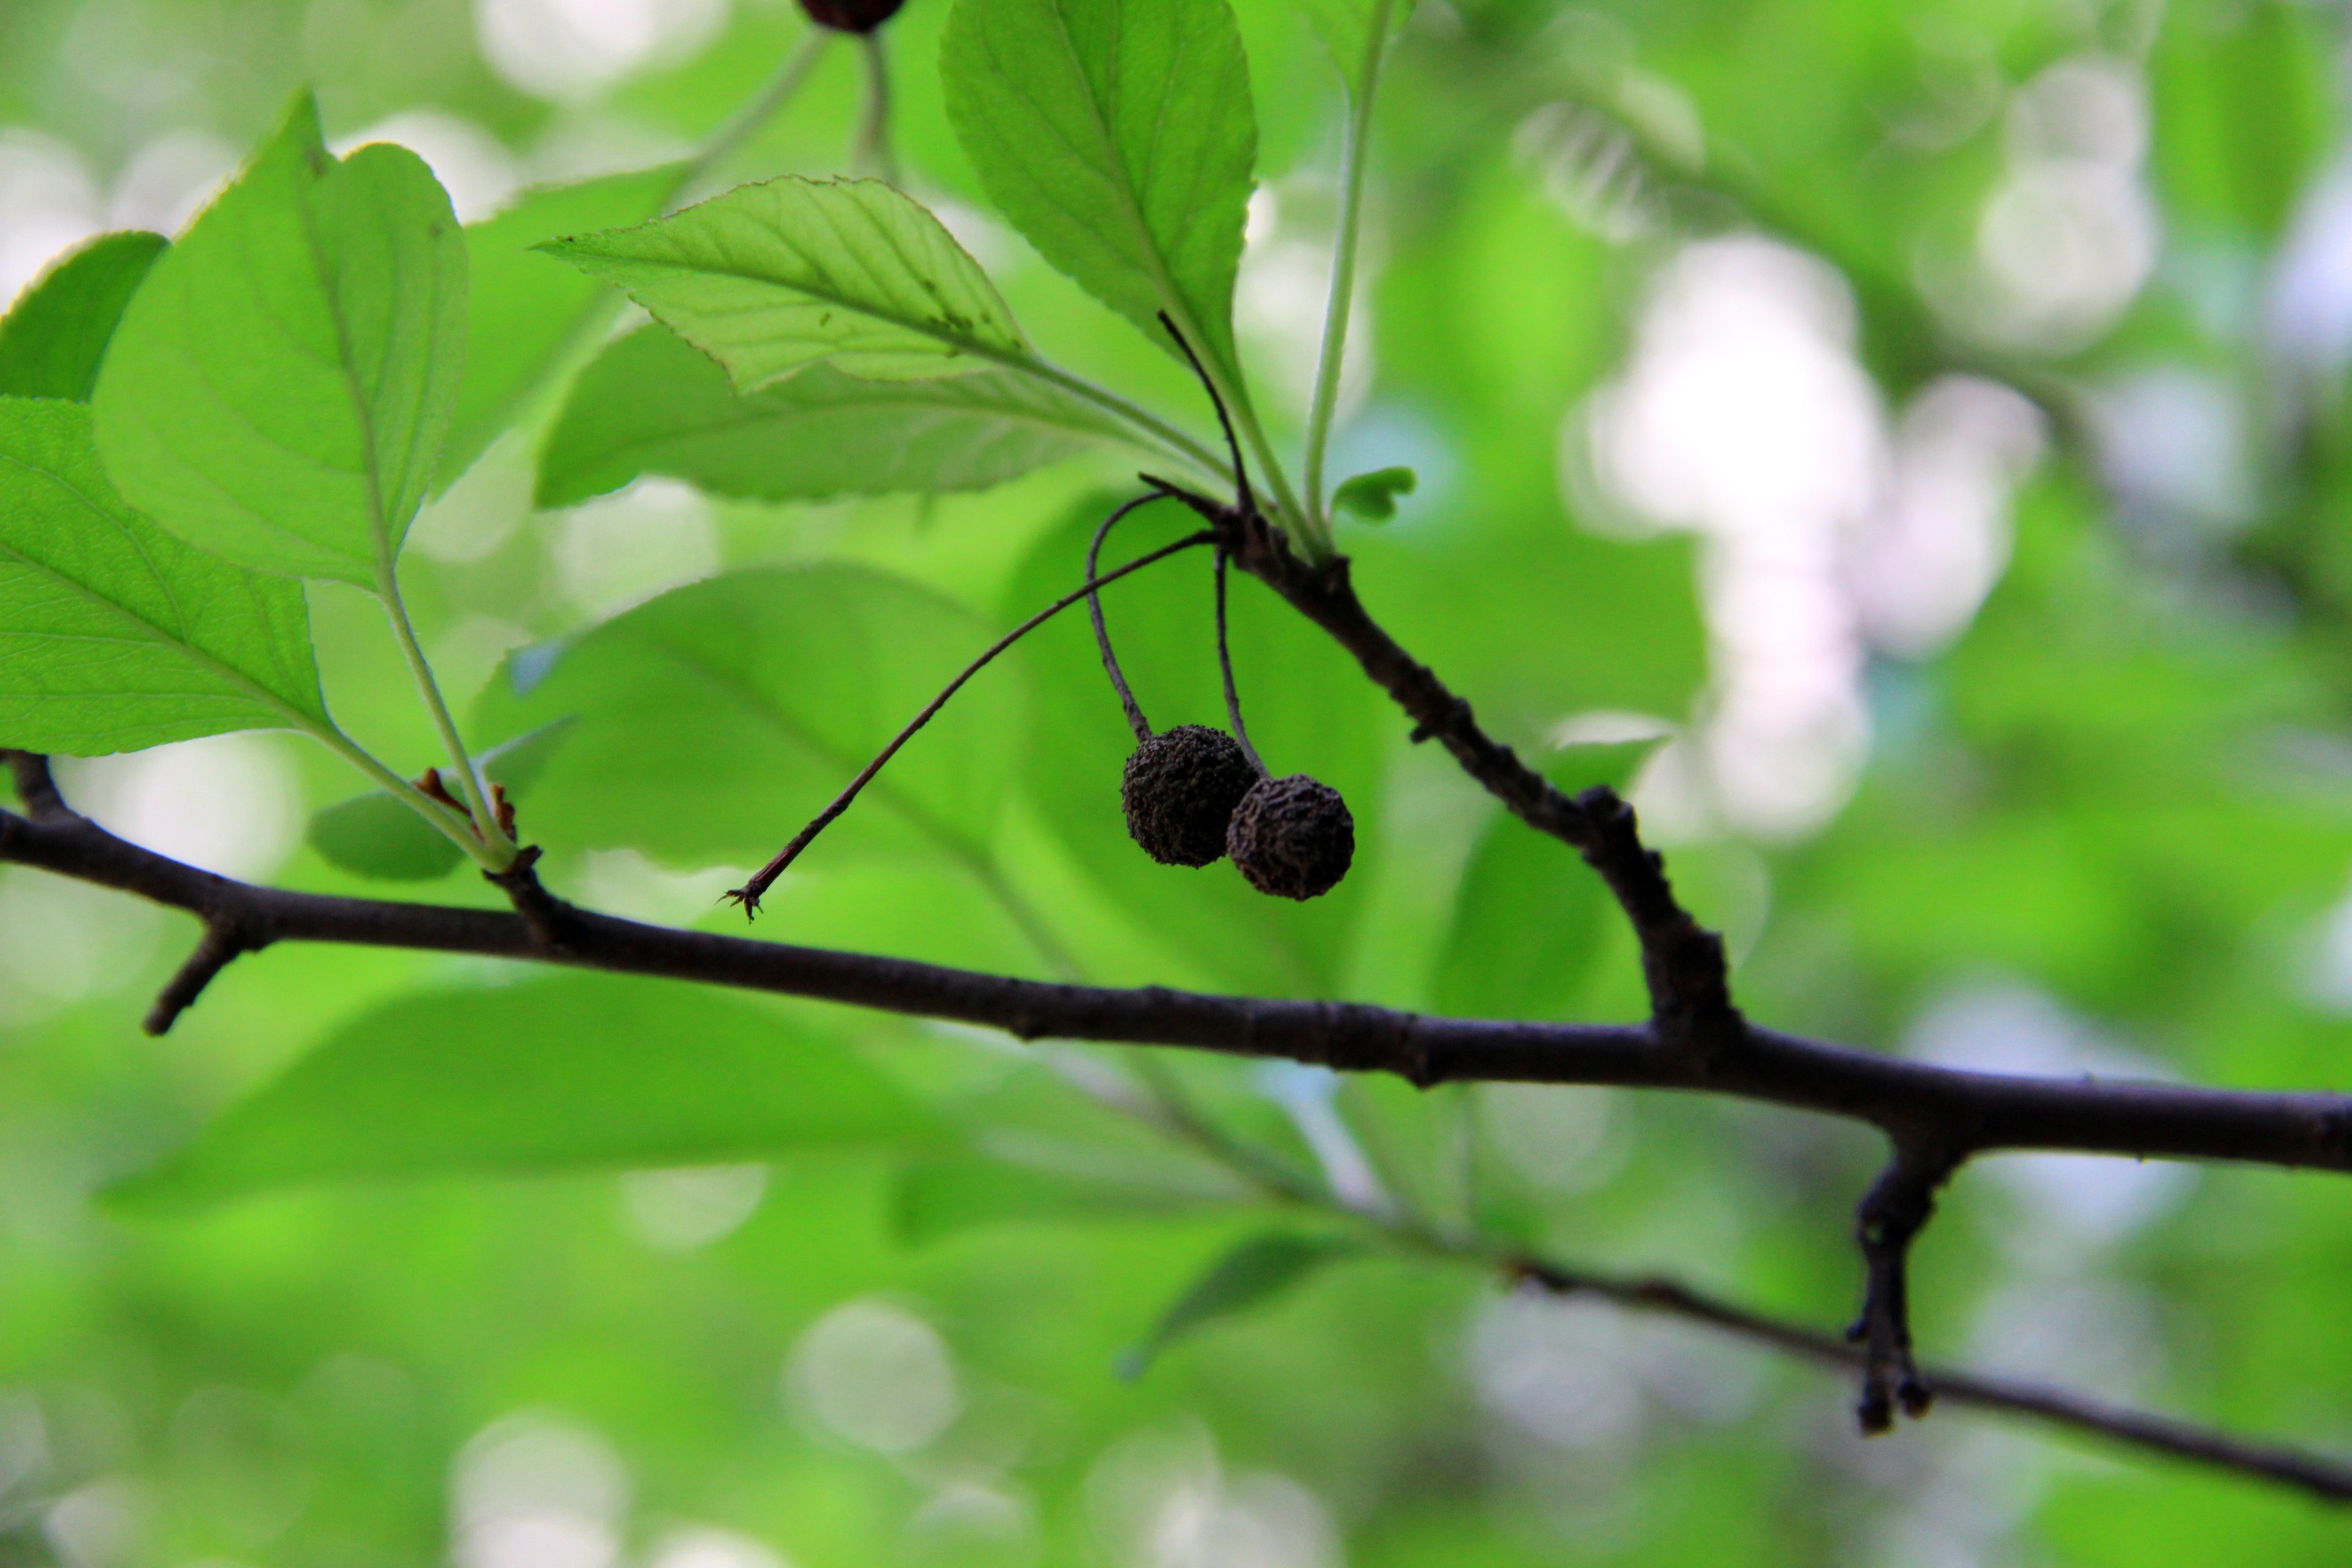
tree, nature, branch, blossom, plant, fruit, leaf, flower, food, green, produce, fresh, botany, flora, shrub, deciduous, green leaves, flowering plant, plant stem, woody plant, land plant, flower and fruit of malus